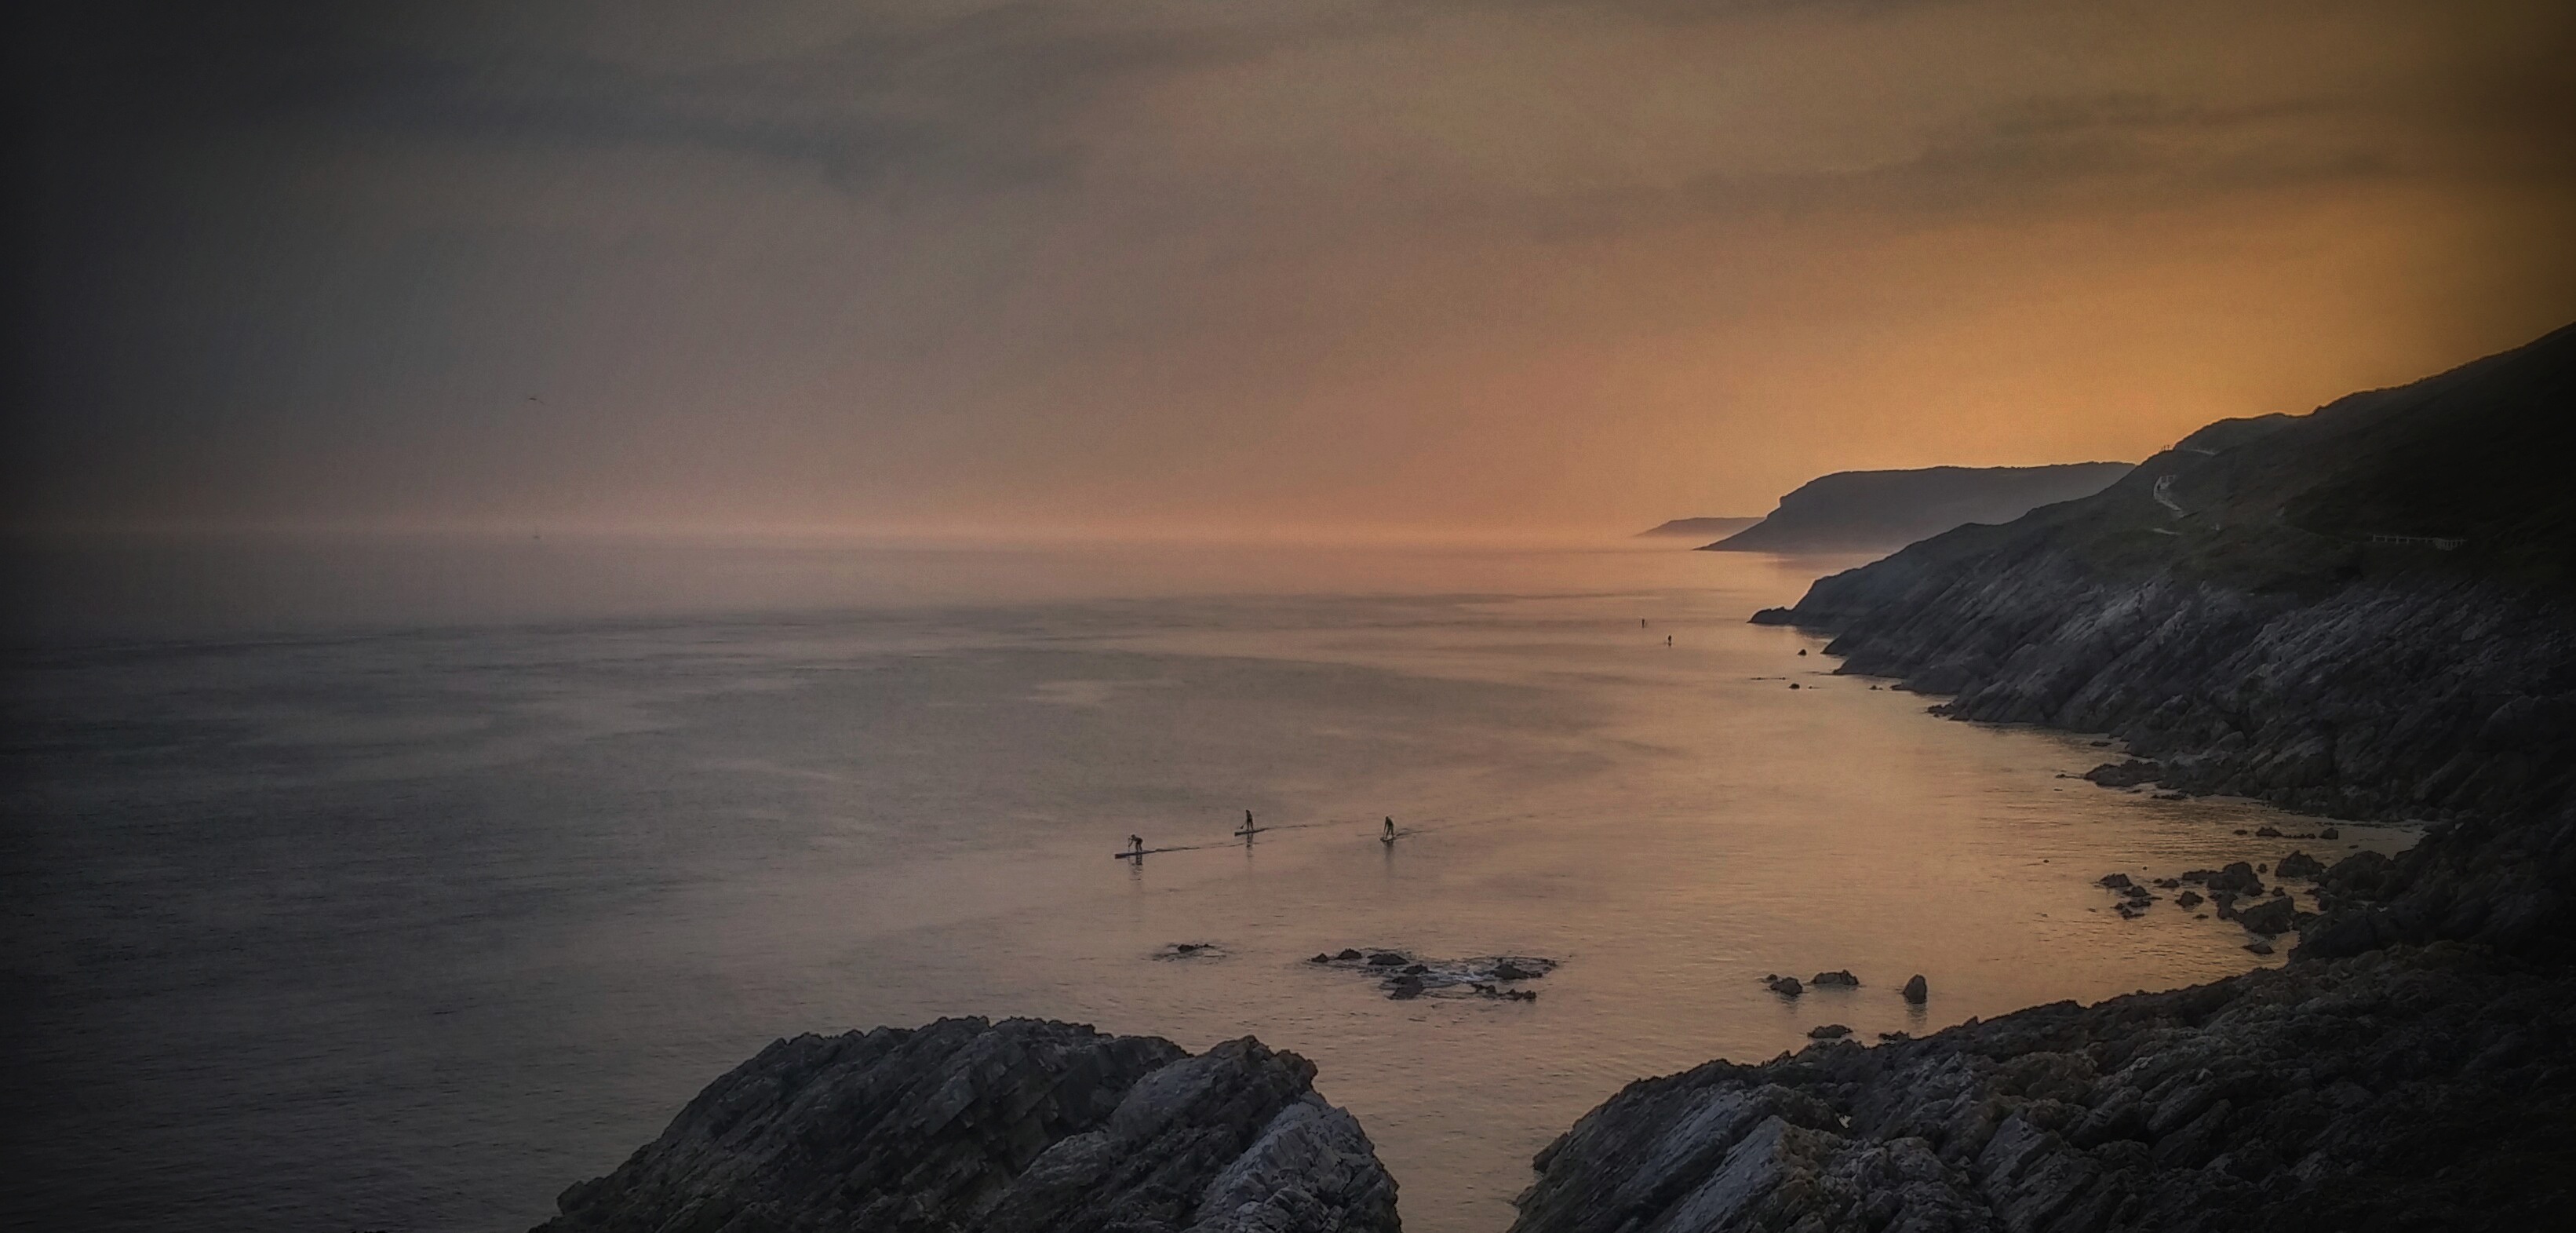
sea, coast, water, nature, rock, ocean, horizon, cloud, people, sunrise, sunset, mist, sport, morning, shore, wave, dawn, atmosphere, dusk, evening, surf, surfing, paddle, reflection, weather, surfboard, bay, exercise, terrain, cliffs, paddling, dramatic, paddleboard, loch, paddleboarding, gower, water sport, paddleboarders, boarders, atmospheric phenomenon, wind wave